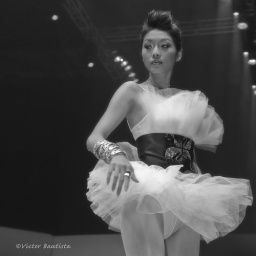
in black & white